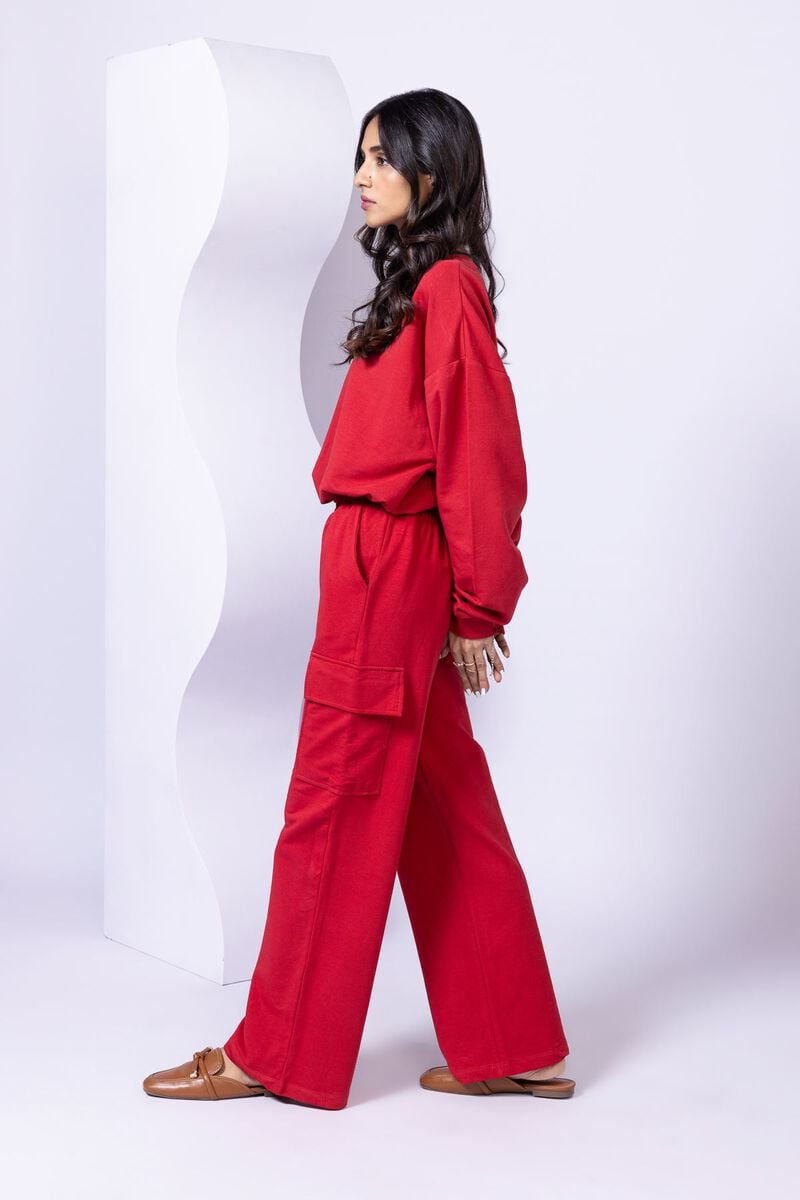
red wide leg pants